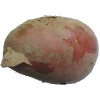
Label: red_potato